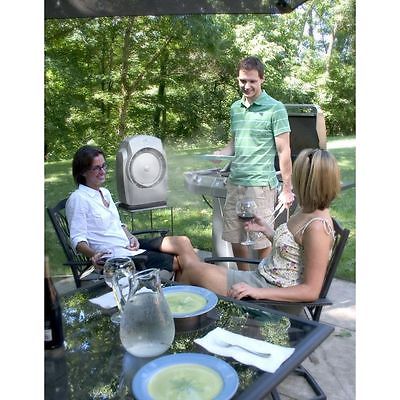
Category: fan